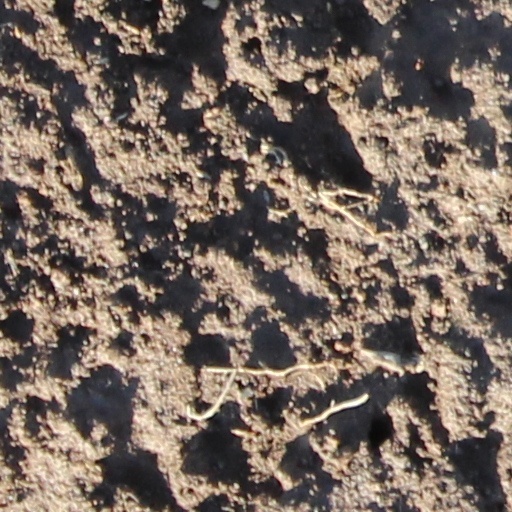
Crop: wheat